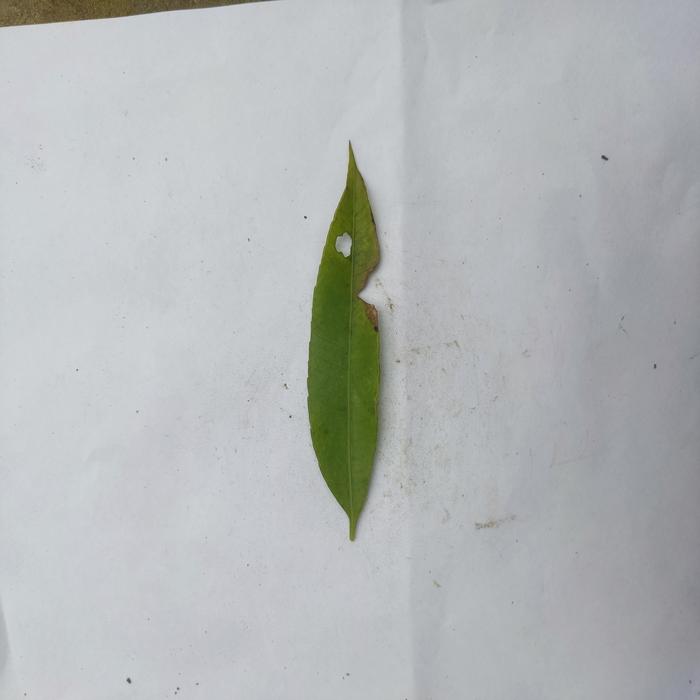
Crop: Hog Plum
Leaf condition: Anthracnose